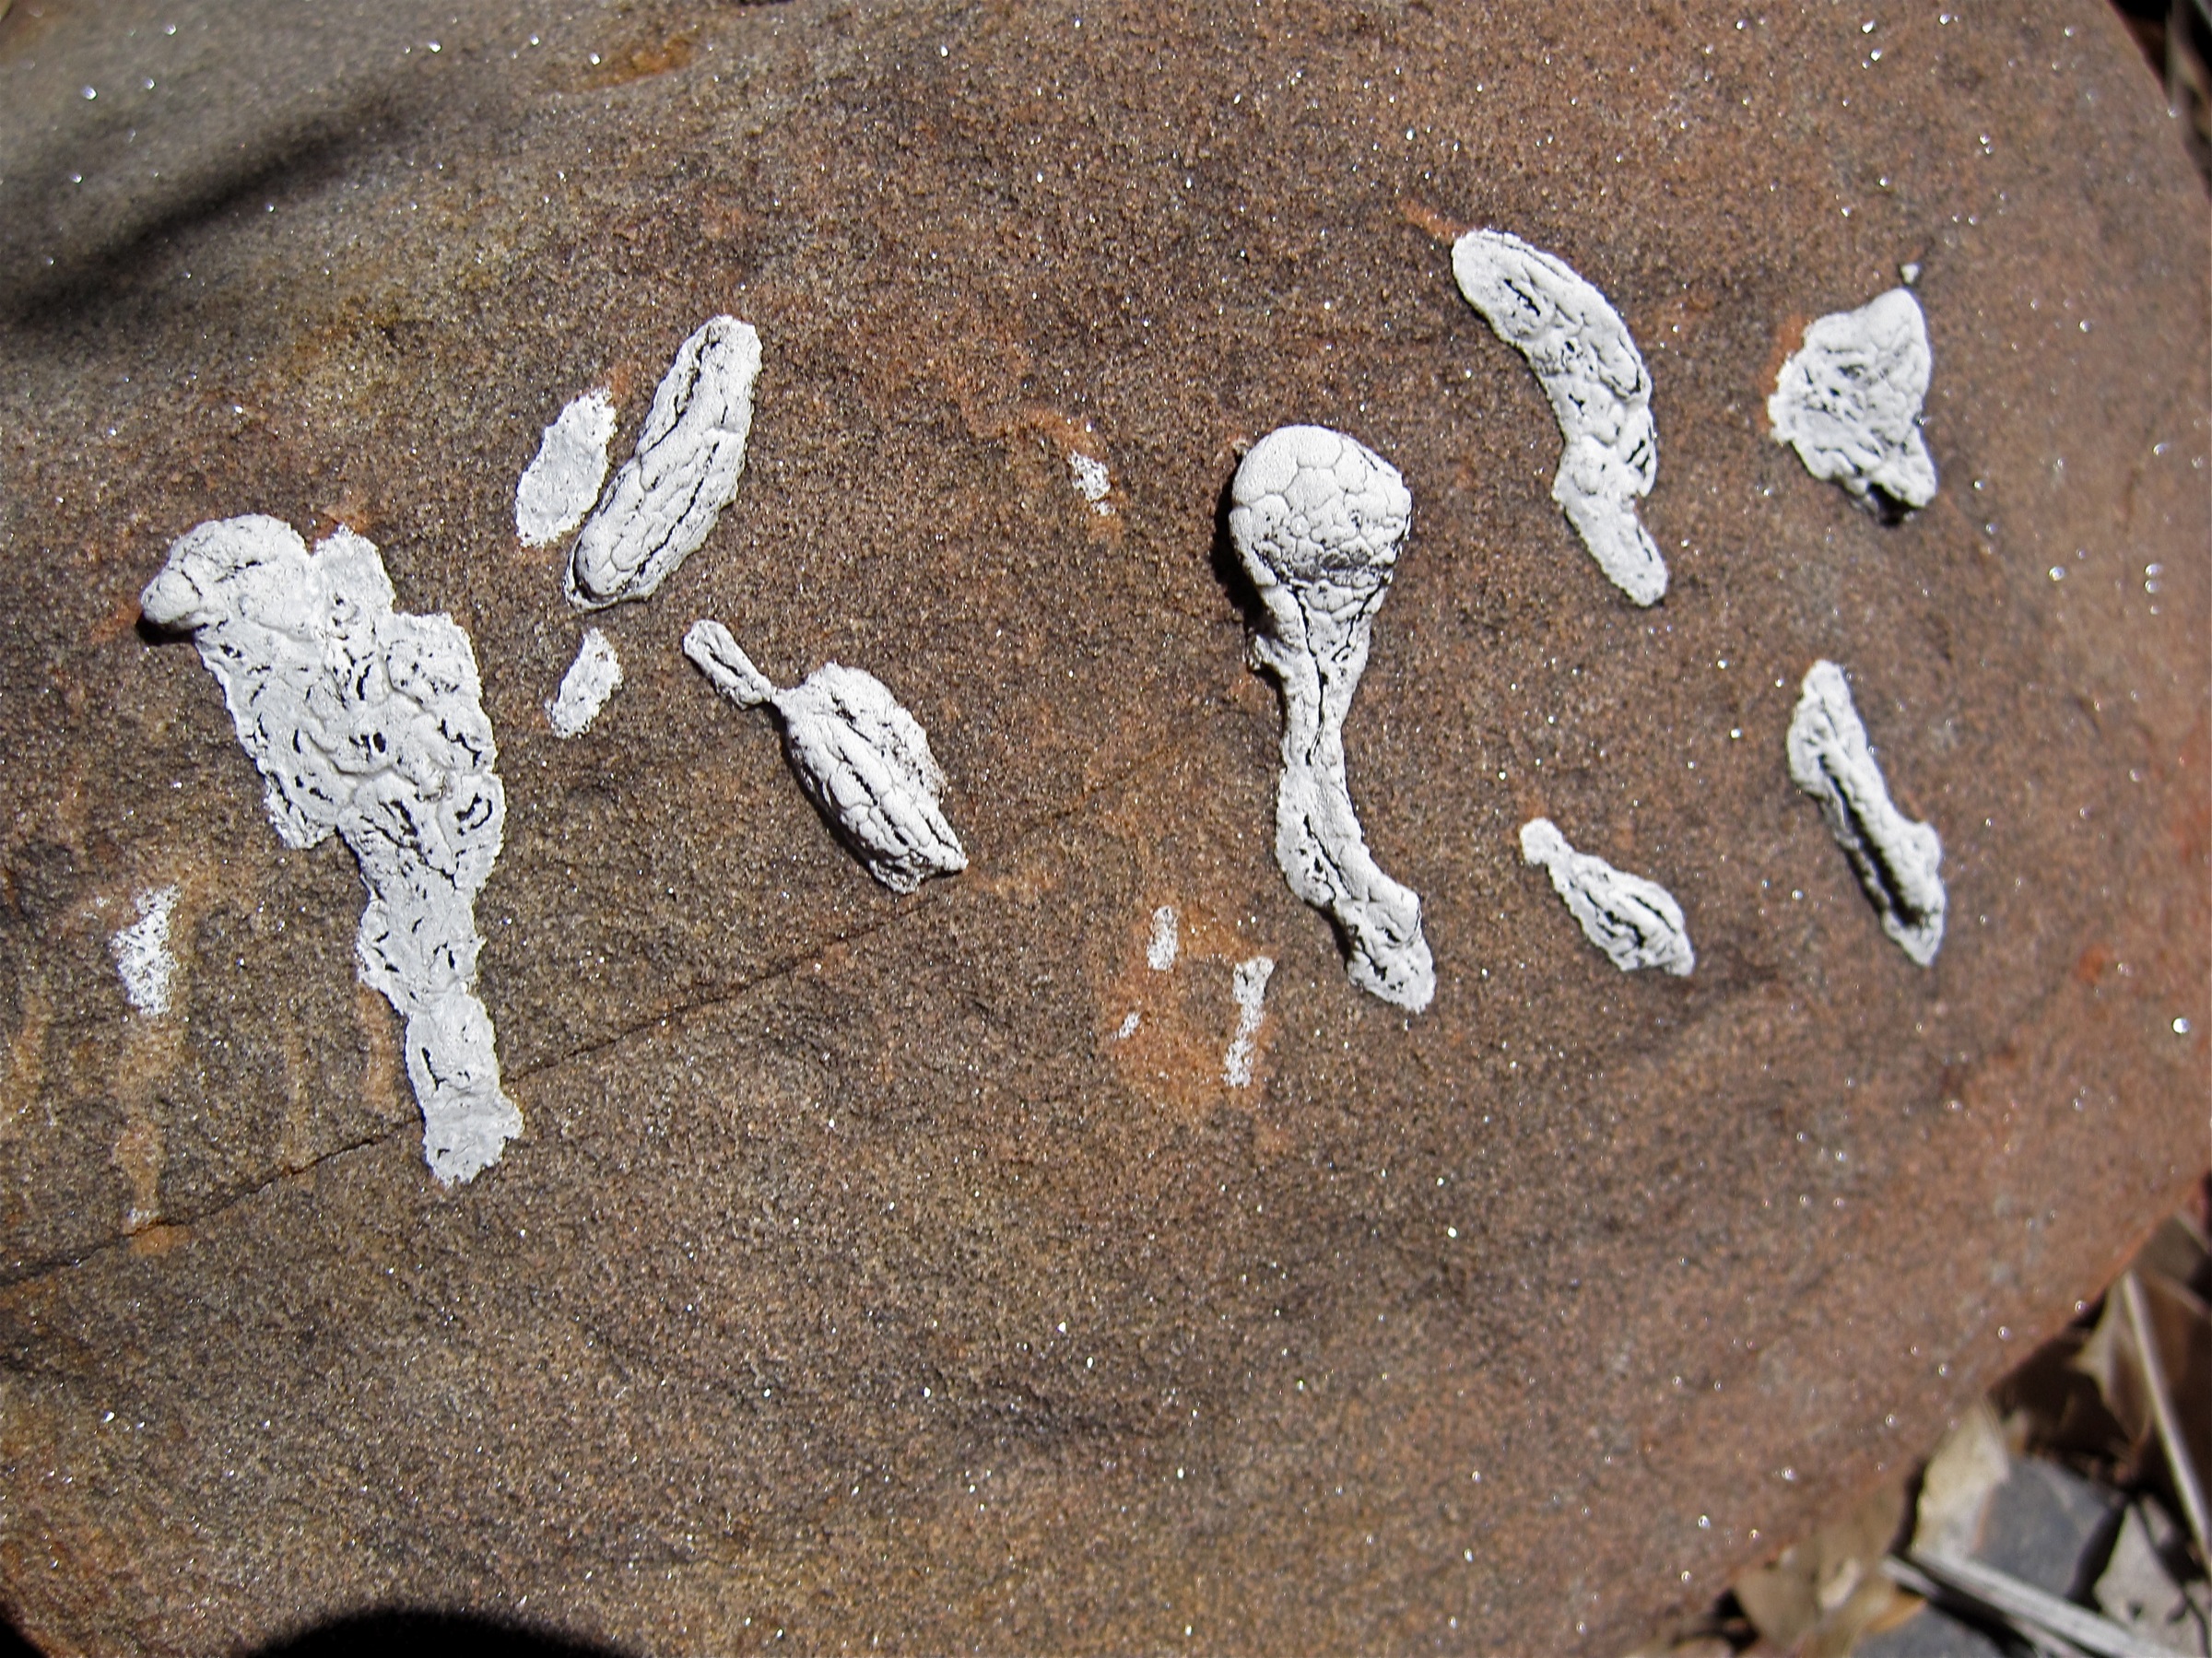
soil, material, inmybackyard